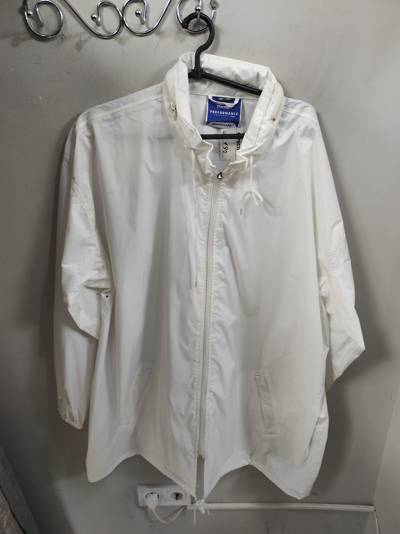
Waste category: clothes